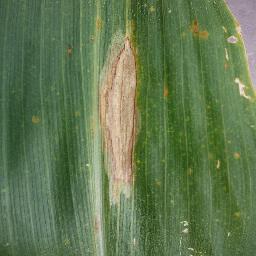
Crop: corn
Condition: (maize)_northern_blight